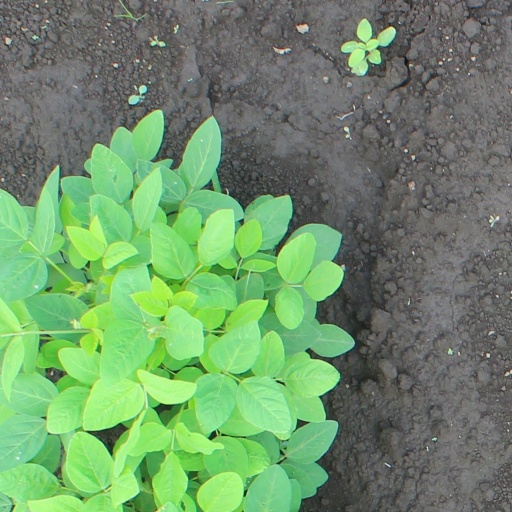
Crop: soybean